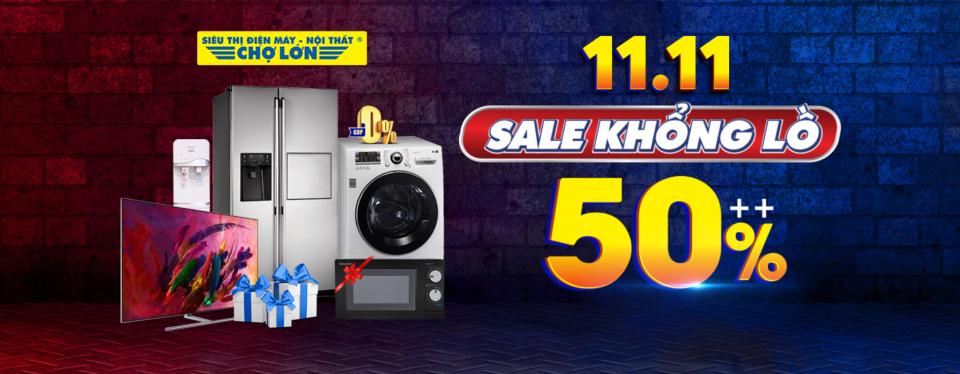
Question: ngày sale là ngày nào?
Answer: ngày 11 tháng 11